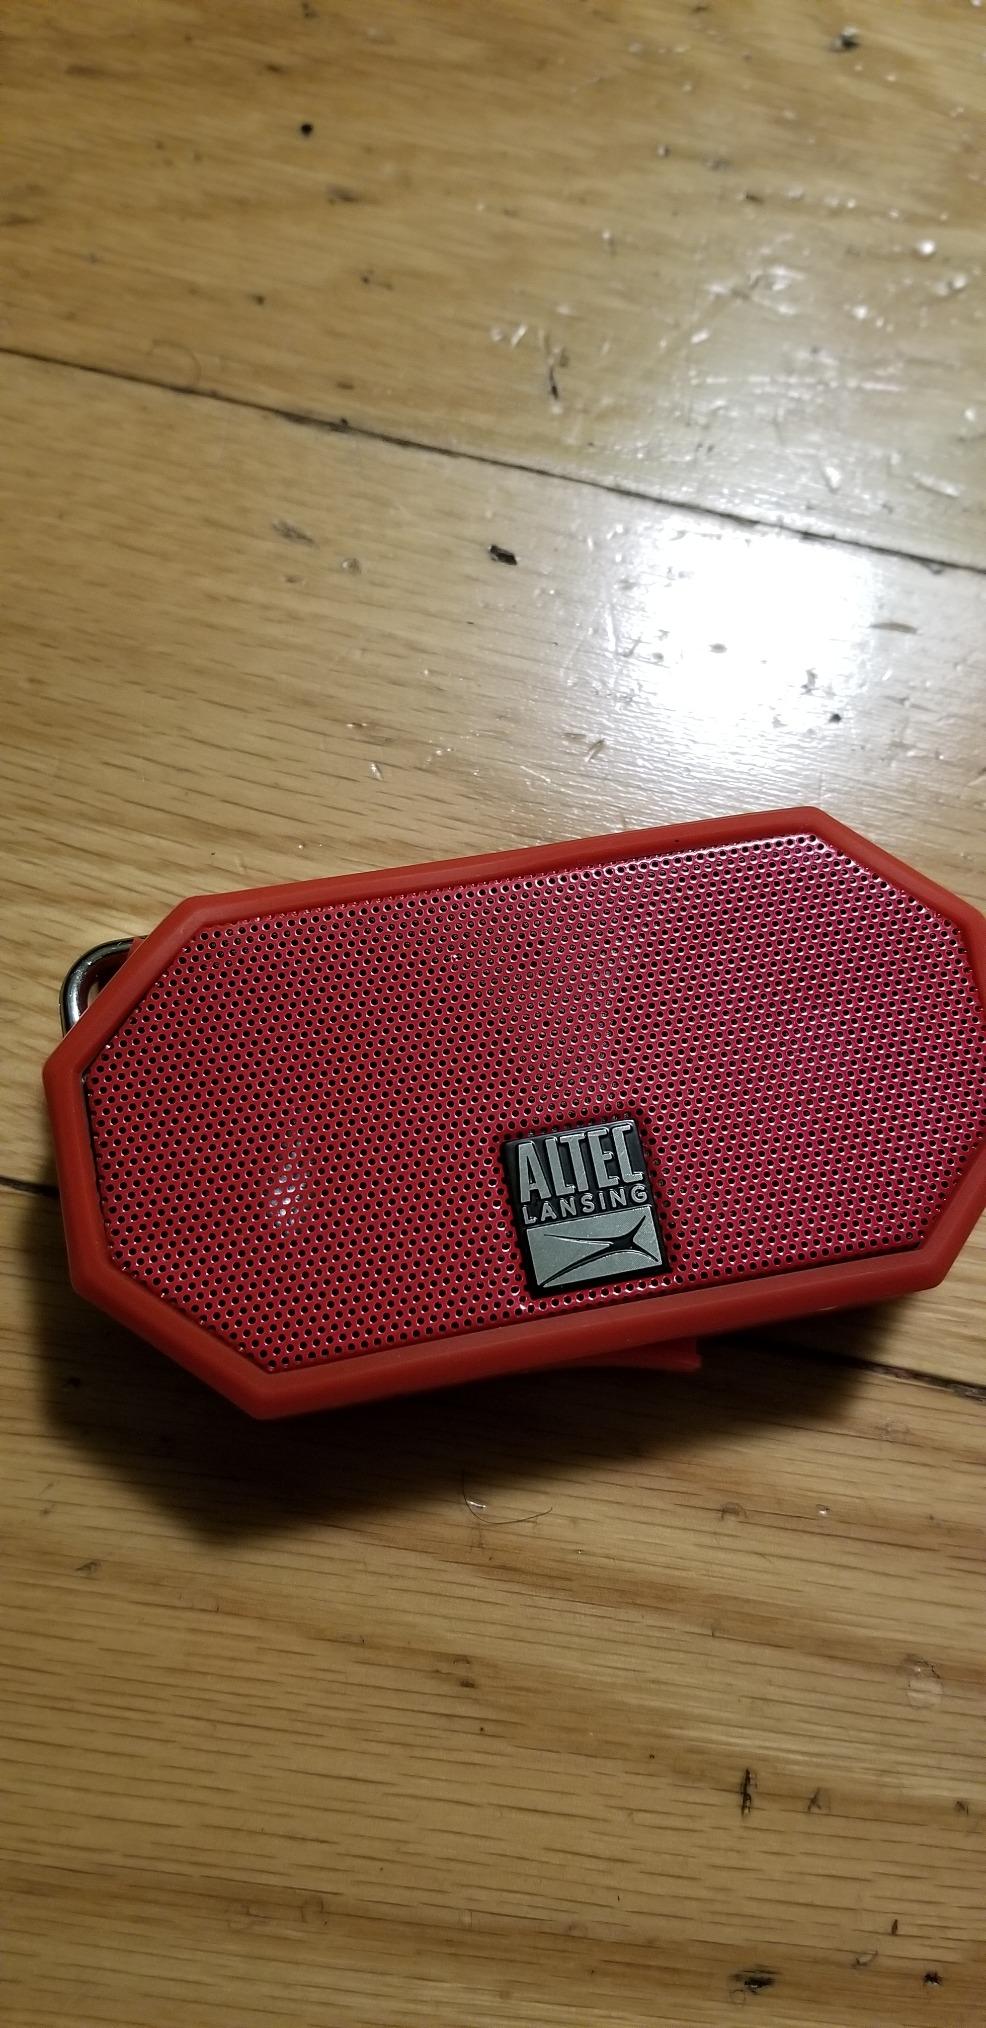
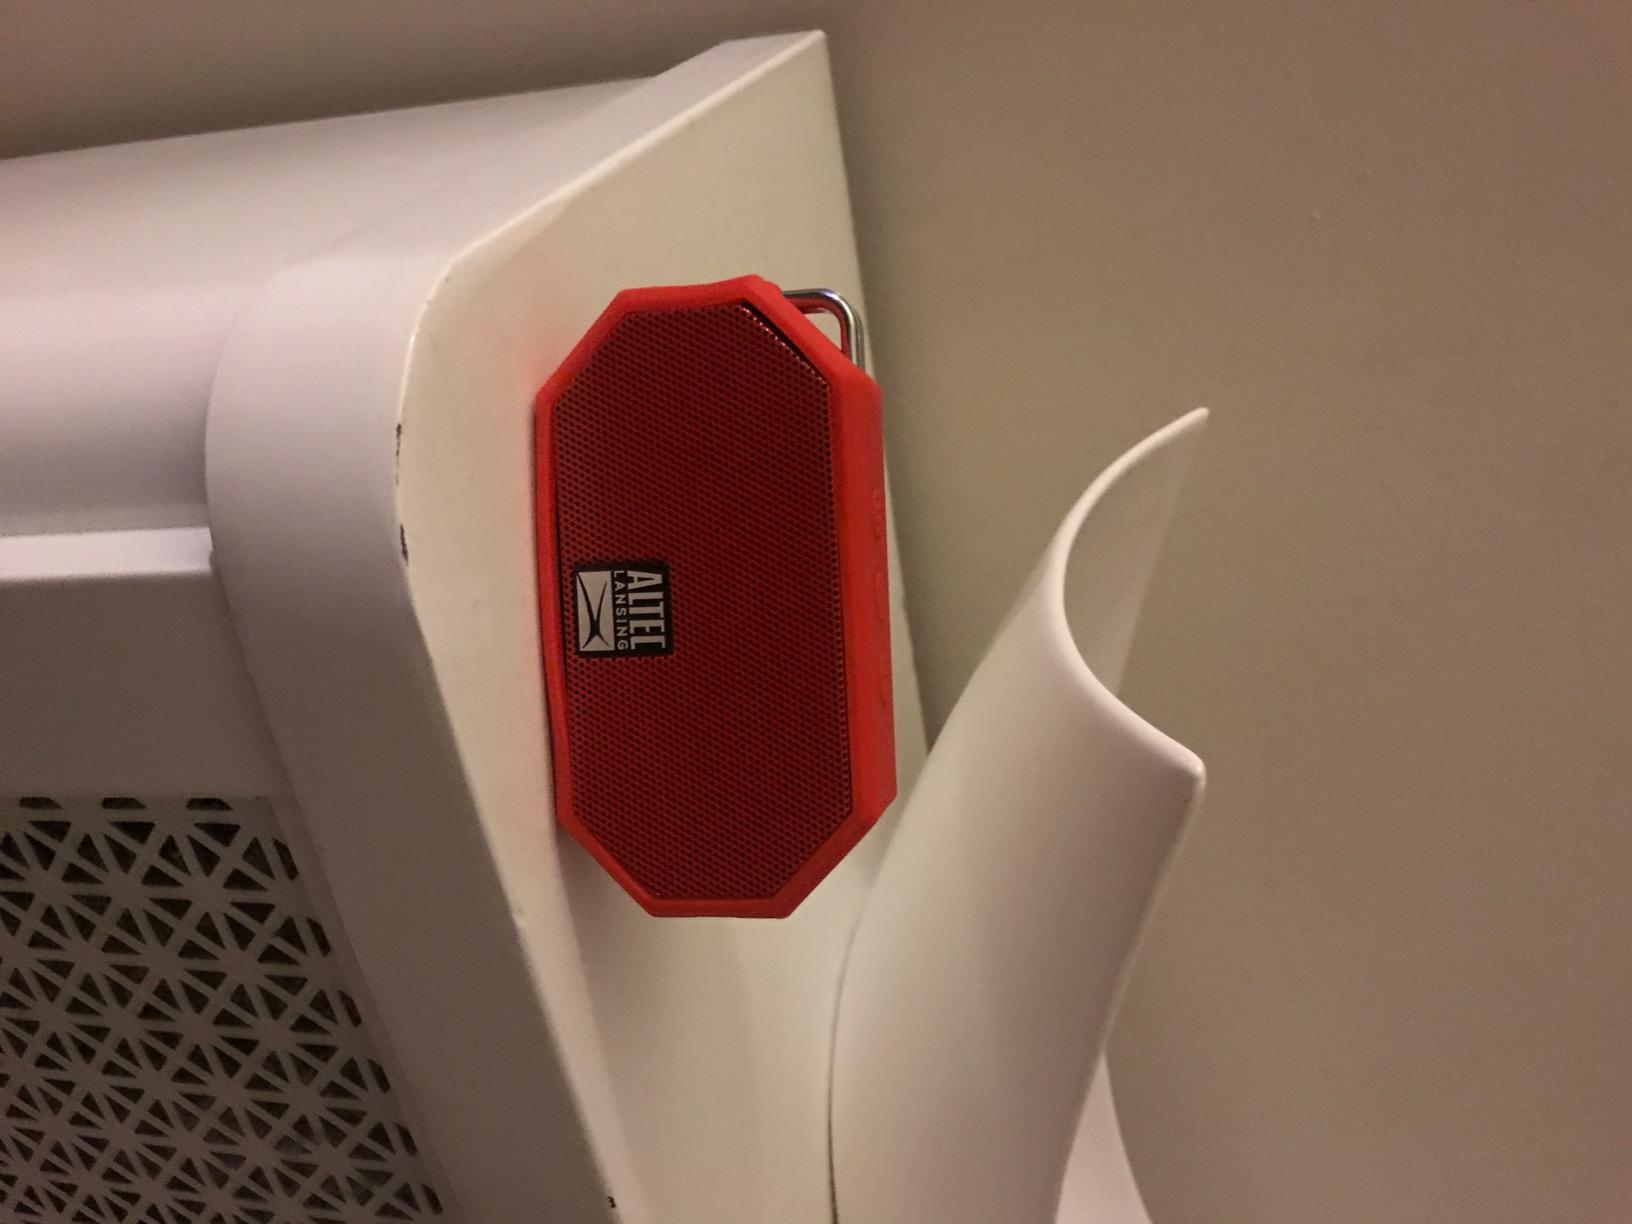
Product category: speaker
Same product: yes